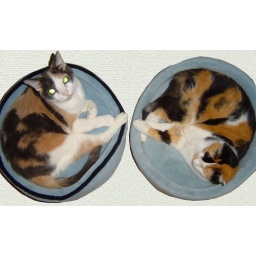
They have are usually snuggling in one of their beds instead of both. (These girls are my 19 year old littermates.)